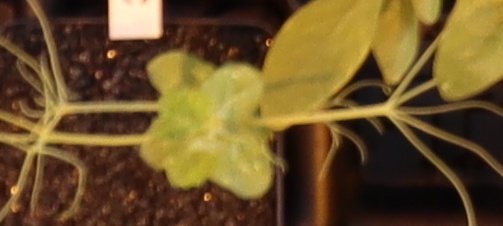
Label: Field Pea